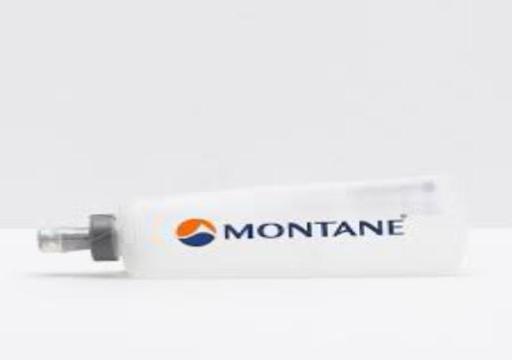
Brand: montane
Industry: Clothes